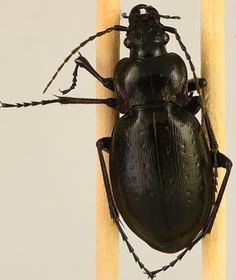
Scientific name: Carabus nemoralis nemoralis
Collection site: University of Notre Dame Environmental Research Center NEON (UNDE), plot UNDE_012